Describe the emotion expressed in this image:  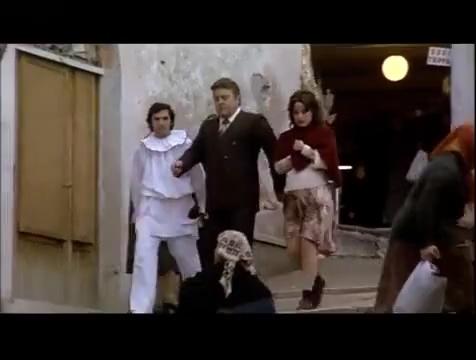
This person displays Pain, valence and arousal with low intensity.